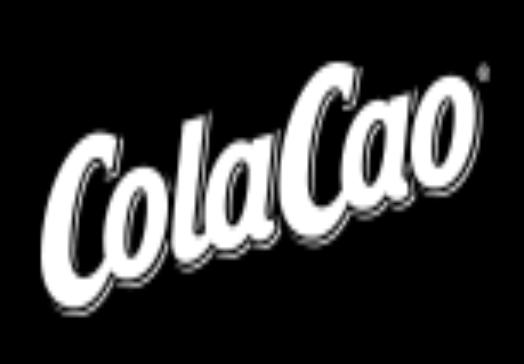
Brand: Cola Cao
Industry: Food